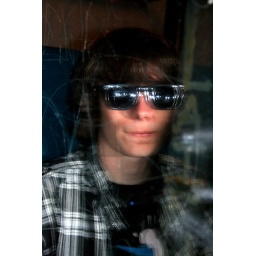
Alex reflected in the window of the train we were traveling with